Bytków TV Tower

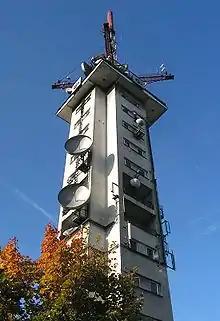
Bytkow TV Tower

Bytków TV Tower is a RadioTV tower in Siemianowice Śląskie, Poland, on the border with Bytków, an urban part of Katowice. Bytków TV Tower, situated at , has a unique design: it consists of a reinforced concrete tower as its base, with the appearance of a thin high-rise building with a square cross section. On the top of this concrete tower, there is a horizontal steel cross turned at an angle of 45 degree to the sides of the concrete tower. At the ends of the crossarms, which are equipped with gangways, the antenna mast on its top is guyed.